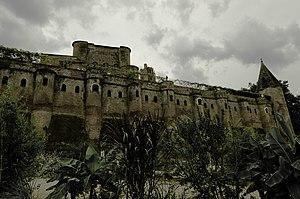
Vue des berges du Tarn This building is classé au titre des Monuments Historiques. It is indexed in the Base Mérimée, a database of architectural heritage maintained by the French Ministry of Culture,
Le palais de la Berbie est un ancien palais épiscopal situé à Albi, dans le sud-ouest de la France.